Carbon County Strike

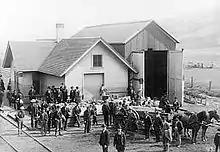
Coffins waiting for rail transport to the Winter Quarters mine site near Scofield, Utah, after the Scofield Mine Disaster on May 1, 1900.

The Carbon County Strike developed in September 1903 from a coal miner strike that began in Colorado. The Utah strikes coordinated in partnership with the strikes in Colorado to help with efforts in Carbon County and sustain funding that was provided by the UMWA. The UMWA leadership organized recruitment campaigns in Utah and quickly gained a majority of coal miners support in the strike efforts. UMWA organizers frequently toured back and forth between Utah and Colorado, establishing a solid base organization within two coordinating strikes. The large population of Italian immigrants who worked in the Utah coal mines had already established connections with other Italian miners in Colorado, making the organization efforts easier for the UMWA to consolidate and grow their base of support.